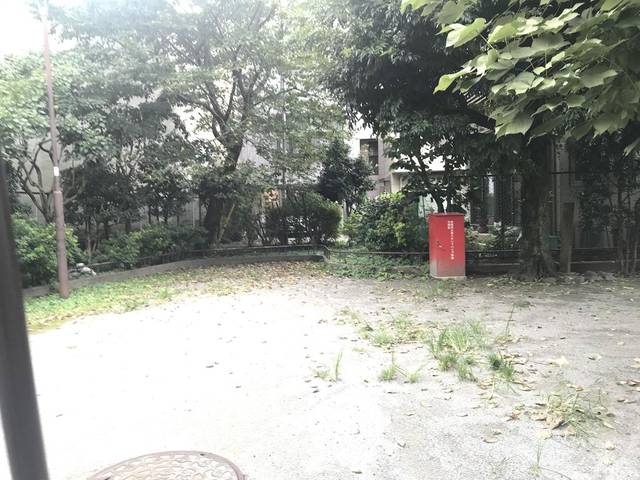
Region: Japan
Coordinates: 35.689, 139.665